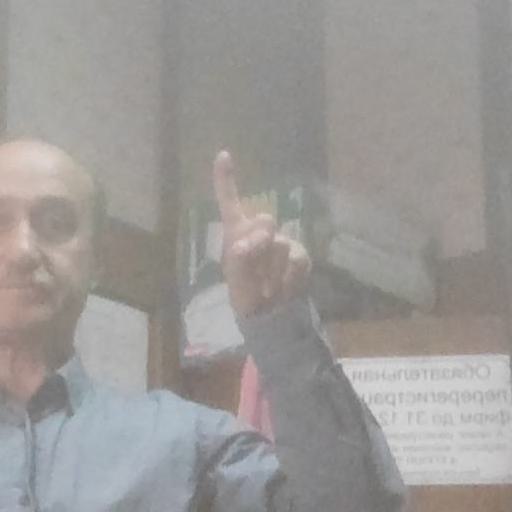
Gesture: one